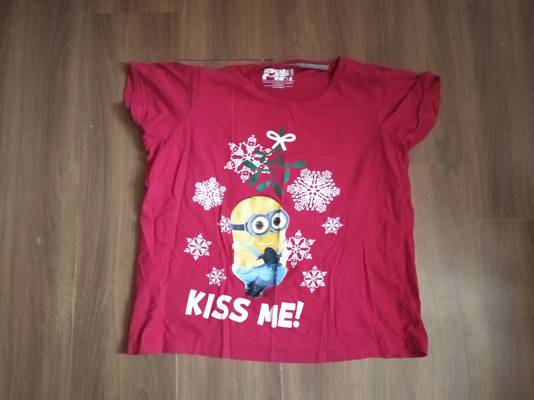
Waste category: clothes